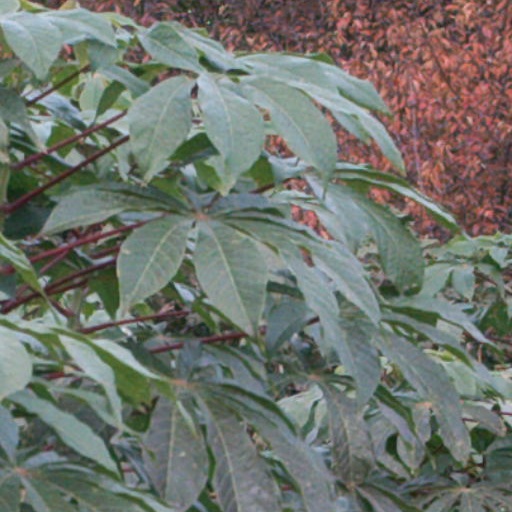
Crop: cassava